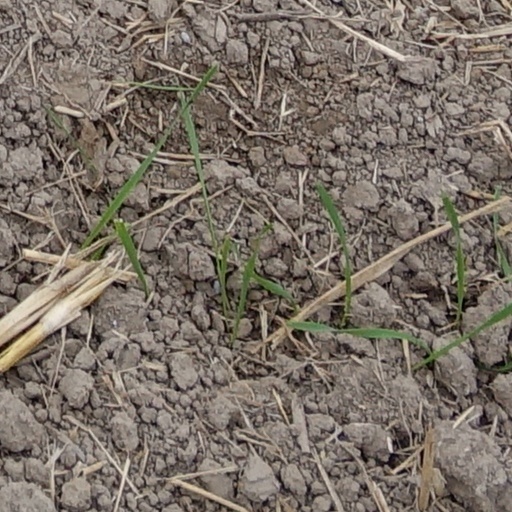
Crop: wheat